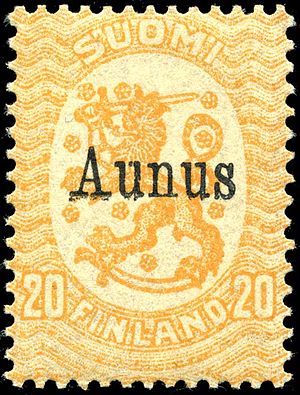
Aunus-ekspeditionen / Ekspeditionen
Frimærke fra Finland med stempel Aunus
Aunus-ekspeditionen var finske frivilliges forsøg på besætte dele af Østkarelen under den russiske borgerkrig i 1919. Aunus er en by i Karelen nær Ladogas østlige bred. Aunus-ekspeditionen var en af flere finske "venskabskrige", hvor finner støttede de finsk-ugriske broderfolk mod bolsjevikkerne i tiden efter oktoberrevolutionen.